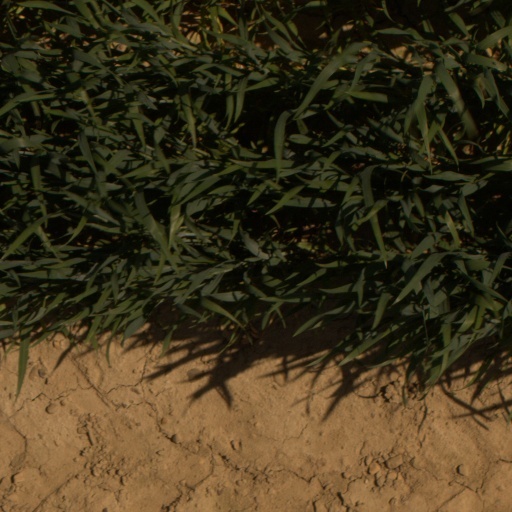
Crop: wheat